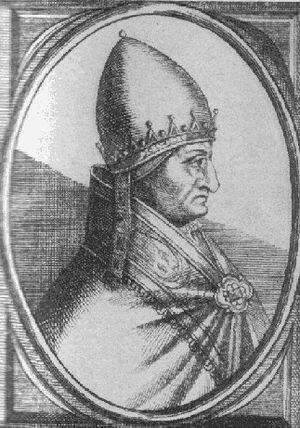
Michel VIII Paléologue est un empereur byzantin du XIIIᵉ siècle qui règne entre 1261 et 1282.